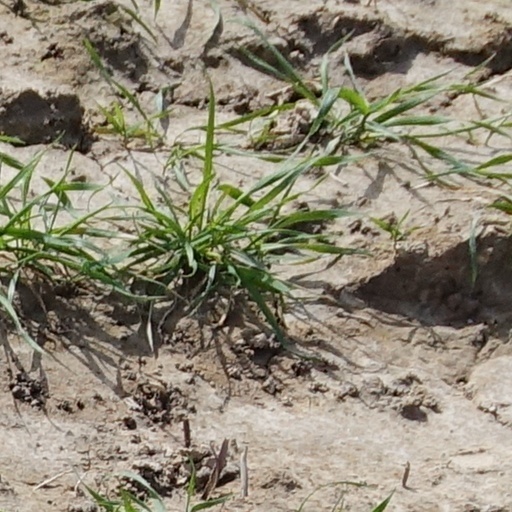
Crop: wheat